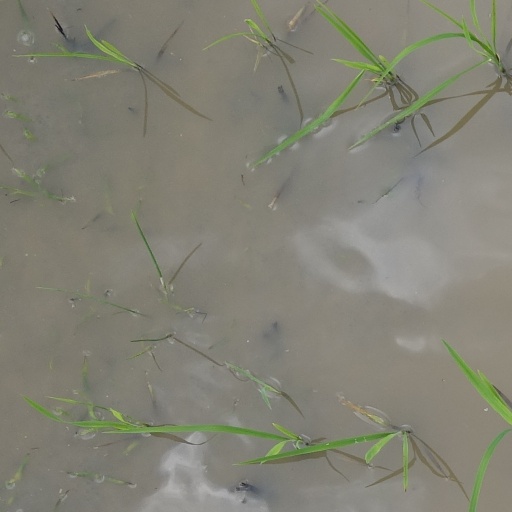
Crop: rice